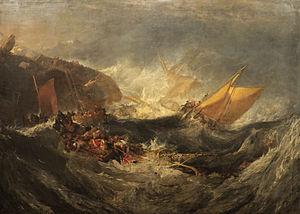
Les Aventures d'Arthur Gordon Pym de Nantucket est l'unique roman achevé par Edgar Allan Poe. Il est publié en 1838 aux États-Unis et en Angleterre. Charles Baudelaire en donne une première traduction française en 1858.
Le HMS Minotaur est un navire de 3ᵉ rang de 74 canons en service dans la Royal Navy. Lancé le 6 novembre 1793 à Woolwich, il participe à trois grandes batailles : bataille d'Aboukir, la bataille de Trafalgar et la bataille de Copenhague. Il est perdu en mer le 22 décembre 1810.
Un bateau est une construction humaine capable de flotter sur l'eau et de s'y déplacer, dirigé par ses occupants. Il répond aux besoins du transport maritime ou fluvial, et permet diverses activités telles que le transport de personnes ou de marchandises, la guerre sur mer, la pêche, la plaisance, ou d'autres services tels que la sécurité des autres bateaux.
Un naufrage est la perte totale ou partielle d'un navire par accident. Un naufrage peut se produire non seulement en mer mais aussi en navigation fluviale ou lacustre. Pour un appareil de transport aérien le terme officiel est « écrasement en mer ».
Le Radeau de La Méduse est une peinture à l'huile sur toile, réalisée entre 1818 et 1819 par le peintre et lithographe romantique français Théodore Géricault. Son titre initial, donné par Géricault lors de sa première présentation, est Scène d'un naufrage. Ce tableau, de très grande dimension, représente un épisode tragique de l'histoire de la marine coloniale française : le naufrage de la frégate Méduse. Celle-ci est chargée d'acheminer le matériel administratif, les fonctionnaires et les militaires affectés à ce qui deviendra la colonie du Sénégal. Elle s'est échouée le 2 juillet 1816 sur un banc de sable, un obstacle bien connu des navigateurs situé à une soixantaine de kilomètres des côtes de l'actuelle Mauritanie. Au moins 147 personnes se maintiennent à la surface de l'eau sur un radeau de fortune et seuls quinze embarquent le 17 juillet à bord de L’Argus, un bateau venu les secourir. Cinq personnes meurent peu après leur arrivée à Saint-Louis du Sénégal, après avoir enduré la faim, la déshydratation, la folie et même l'anthropophagie.